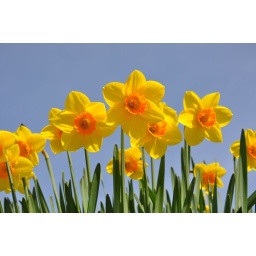
Daffodils against a clear blue sky. Taken at Wincle School